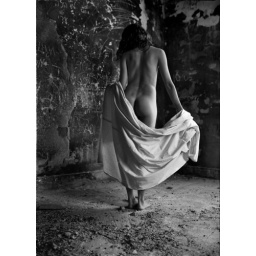
They say a girl was killed in this house